Chen Fenghuai

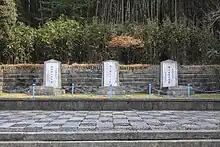
"Tombs of the Three Elders"Tombs of Chen Fenghuai, Hu Xiansu, and Ren-Chang Ching at Lushan Botanical Garden

Chen died in 1993 and was buried at Lushan Botanical Garden in his beloved place, both of his career and of his family residence, along with two colleagues and fellow founders of the botanical garden, Hu Xiansu and Ren-Chang Ching.